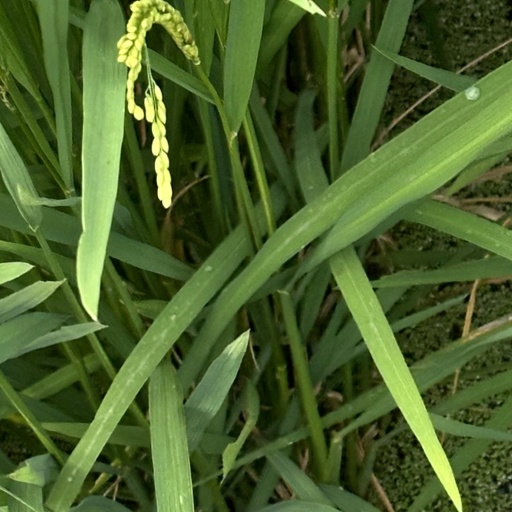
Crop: rice